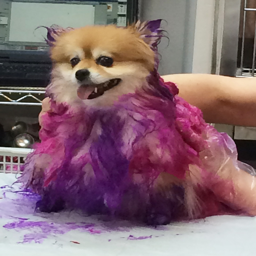
that time with the pink and animal